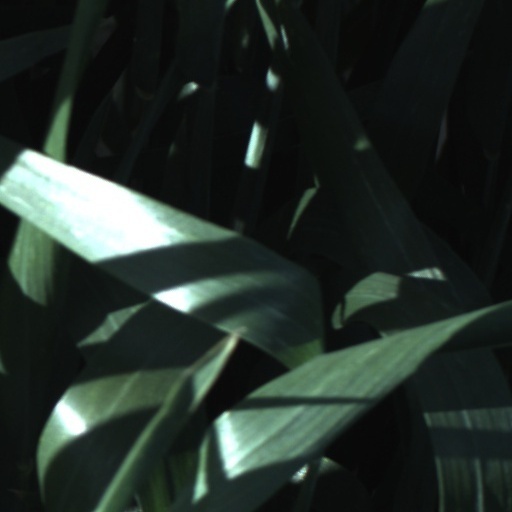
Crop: wheat